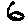
Label: 6